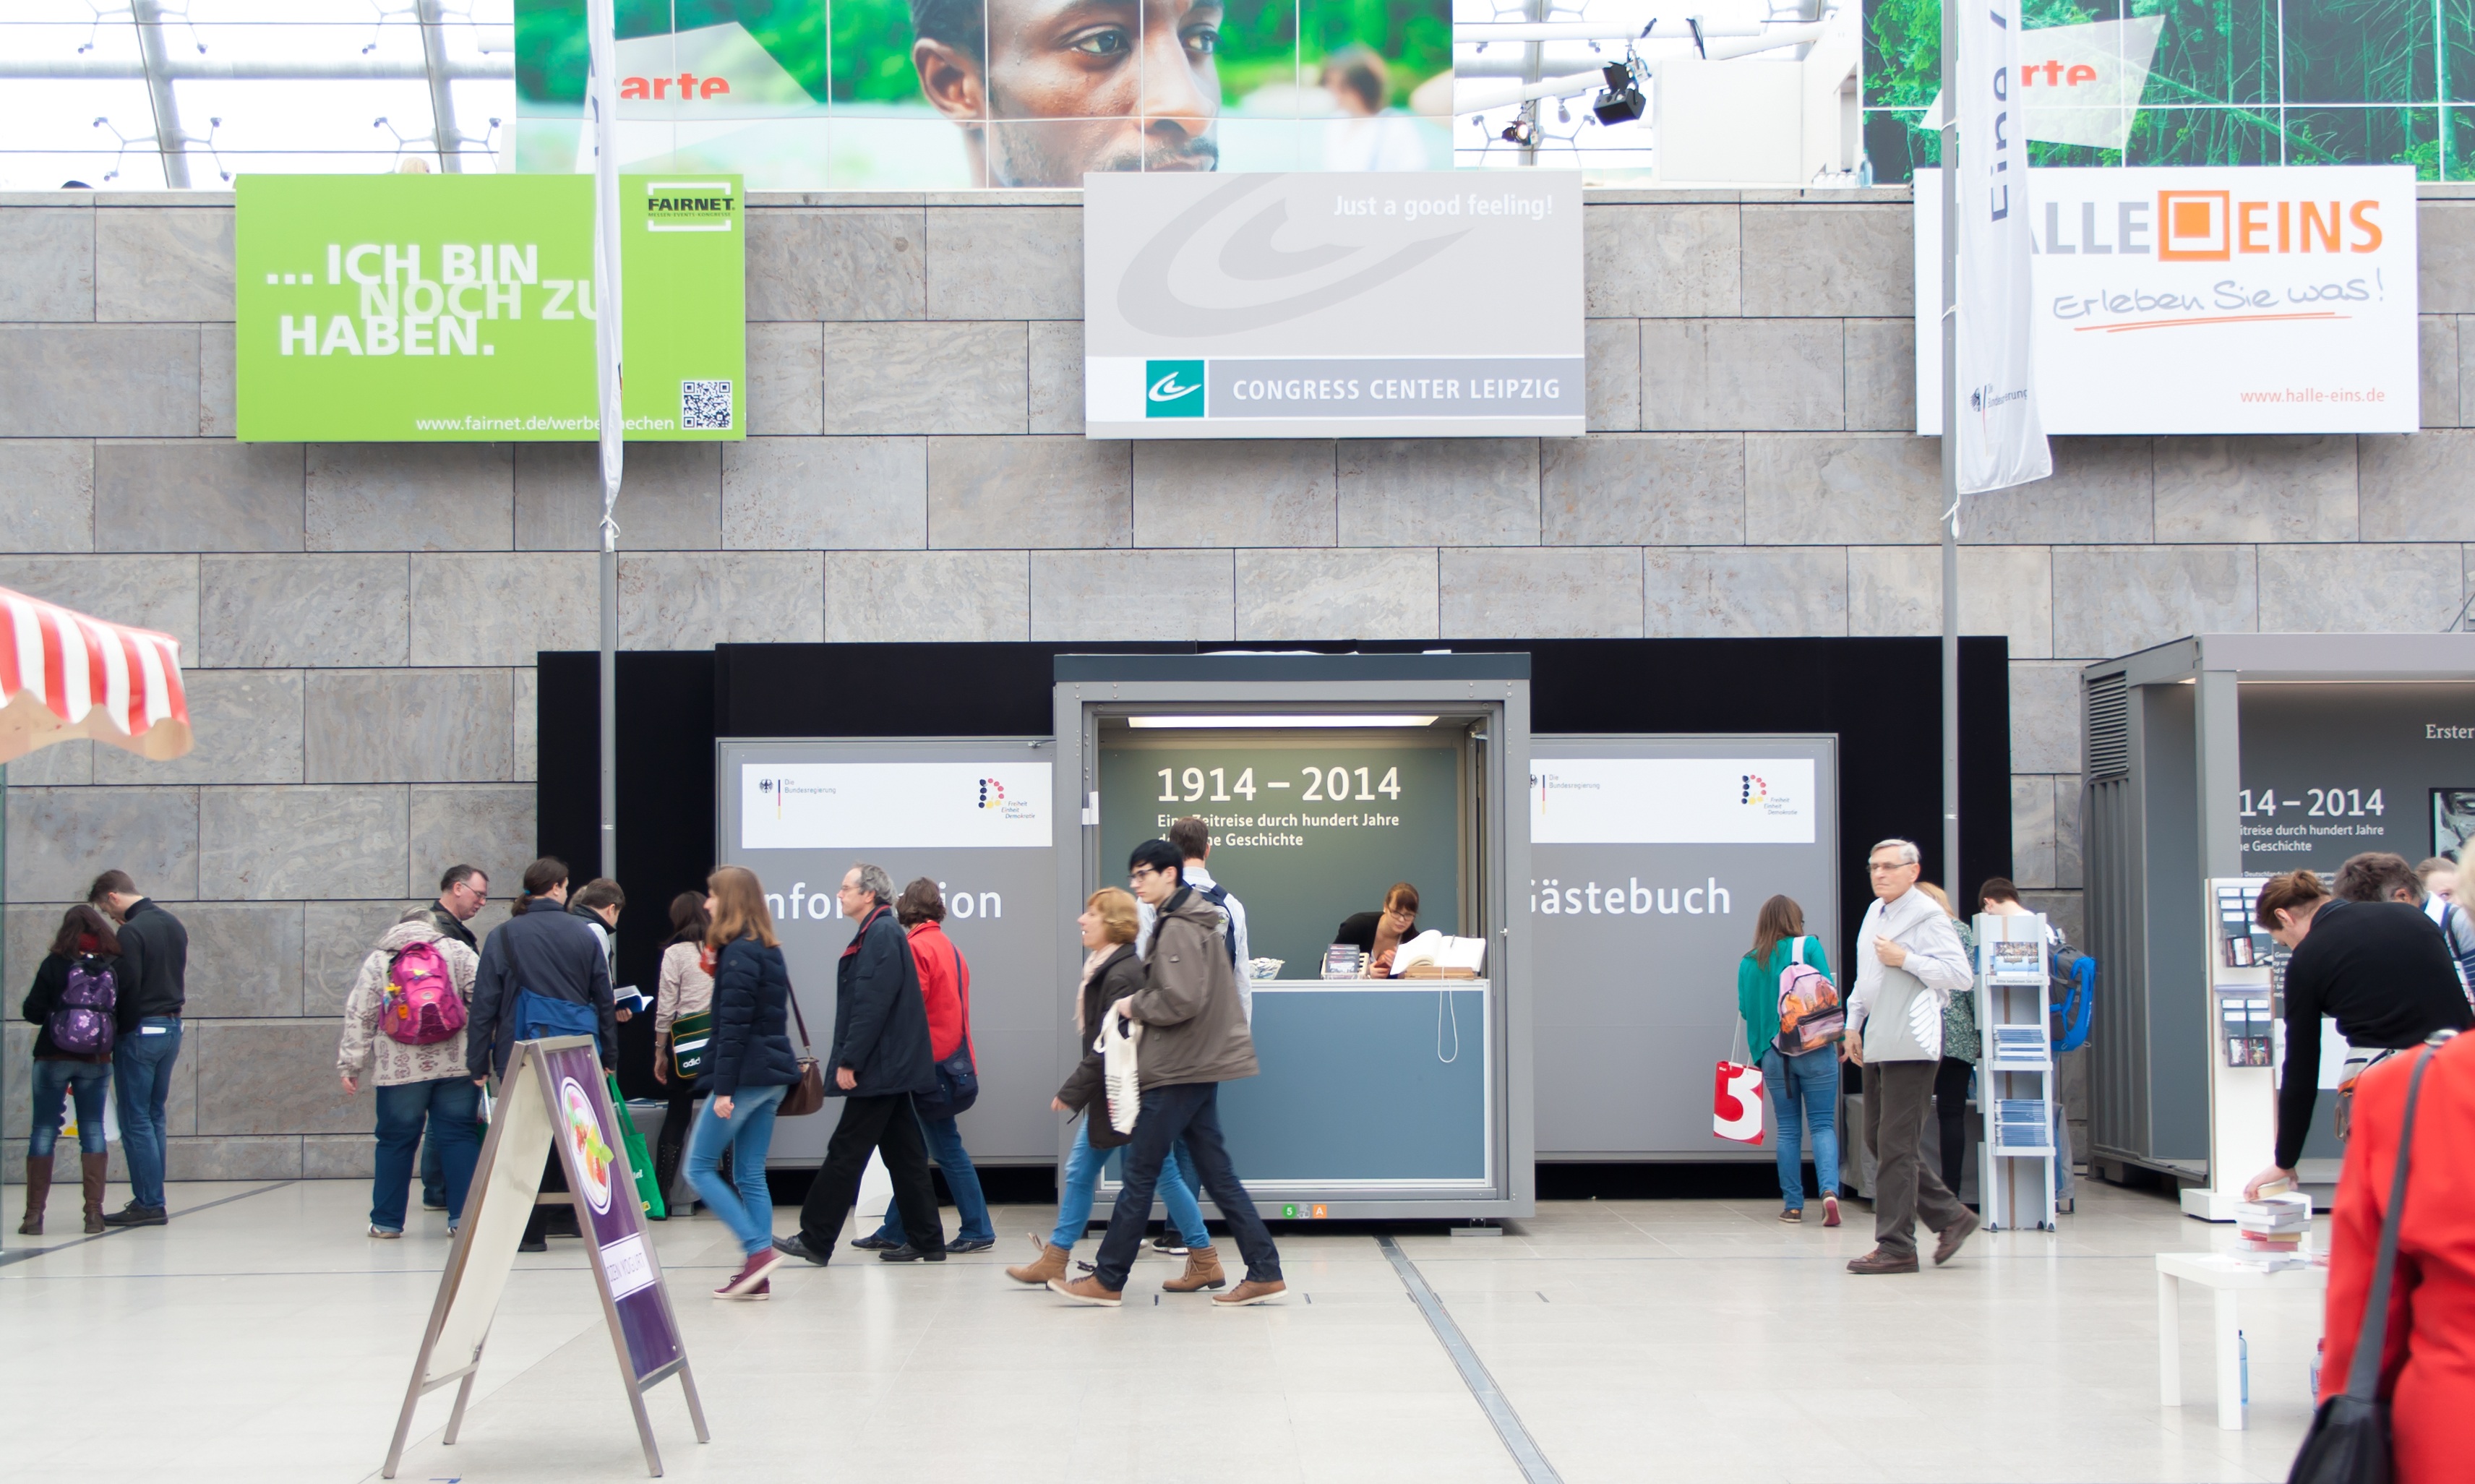
human, business, brand, history, event, fair, career